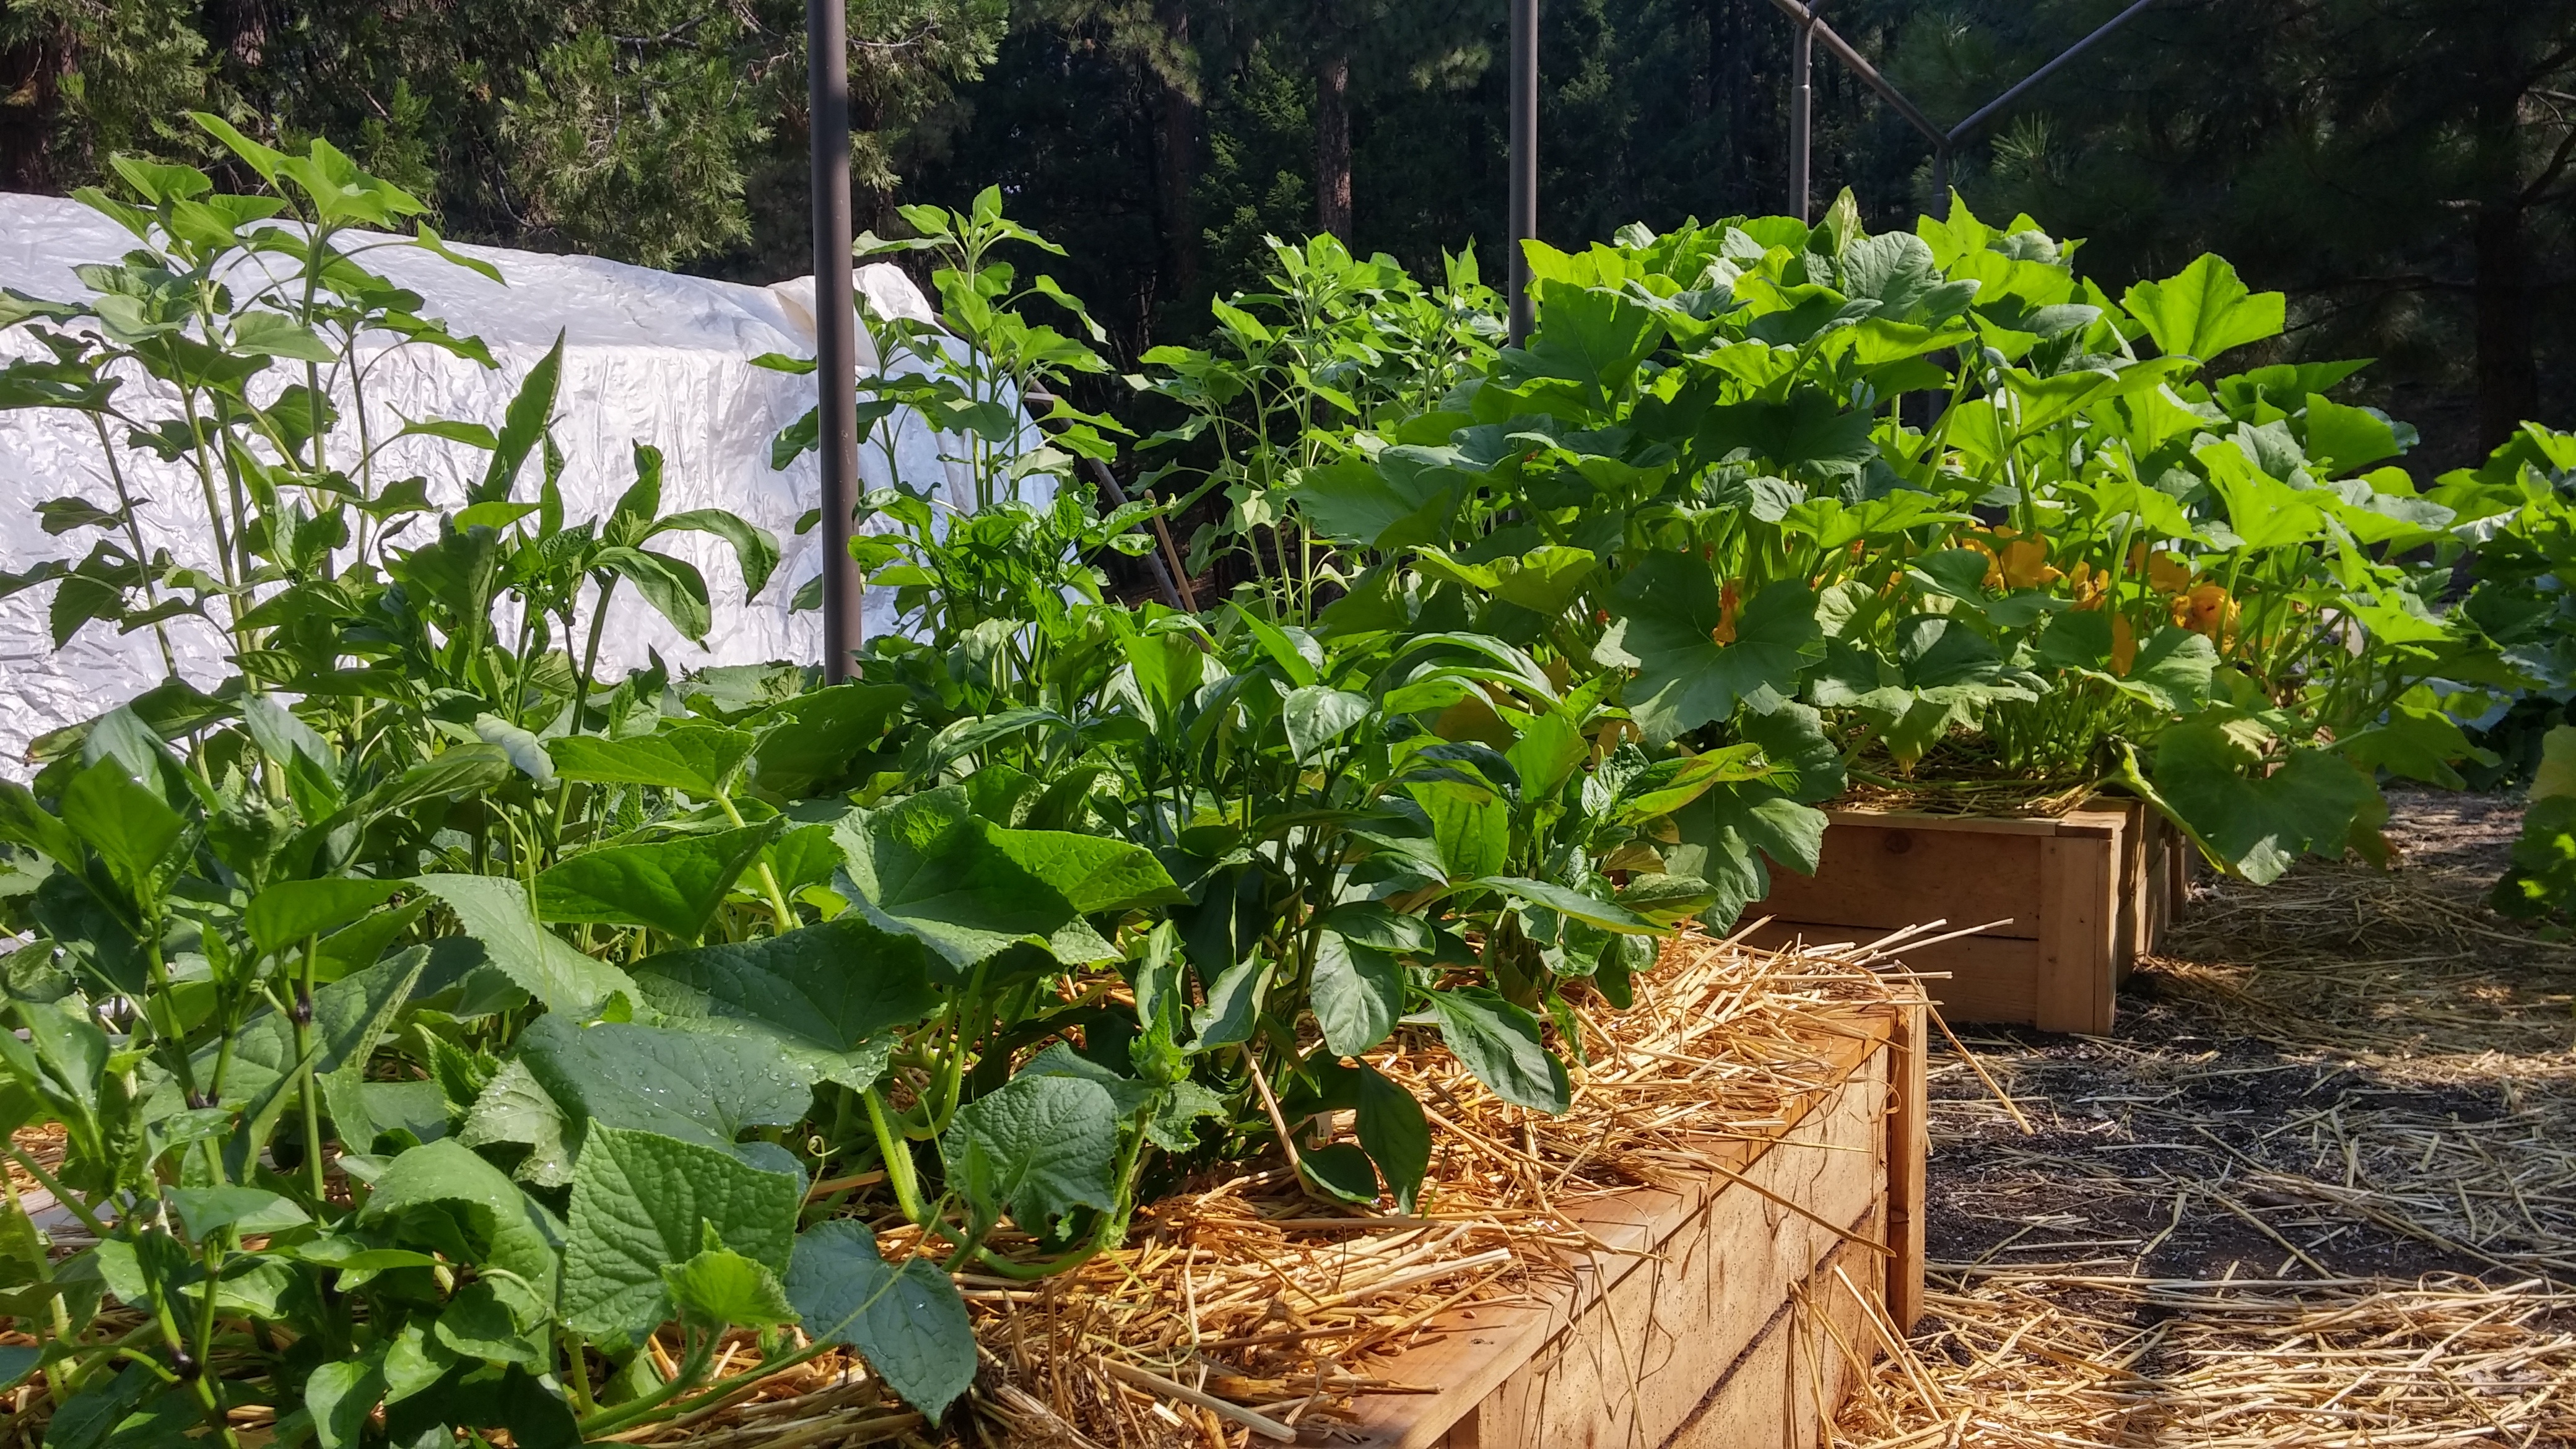
plant, field, farm, flower, food, produce, vegetable, crop, fresh, soil, agriculture, garden, gardening, vegetables, plantation, organic, vegetable garden, flowering plant, land plant